Andy Schleck

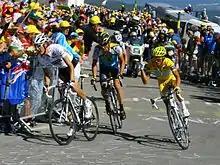
Schleck wearing the white jersey at the 2009 Tour de France; he leads Lance Armstrong and Alberto Contador during the climb of Mont Ventoux.

He and Fränk shared the 2005 National Championships, Fränk taking the road race and Andy the individual time trial. In 2006, Schleck crashed in the GP Cholet and took an eight-week break before returning for the Volta a Catalunya in May. In July, a few days after his brother won the Alpe d'Huez stage of the Tour de France, Andy won the major mountain stage in the Sachsen Tour, followed by the final stage, finishing 23rd overall.